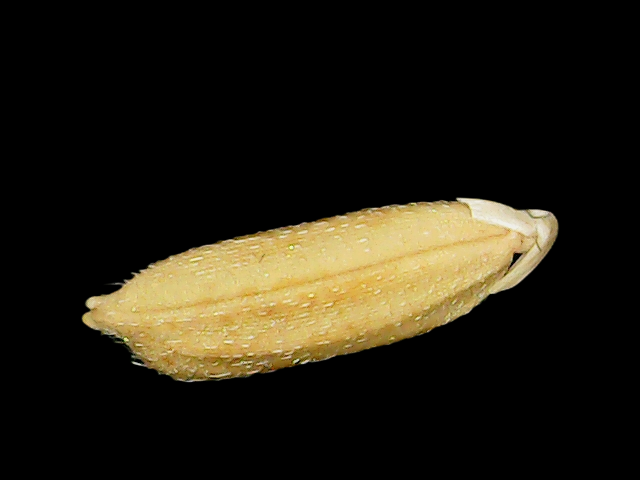
Rice variety: Bd51